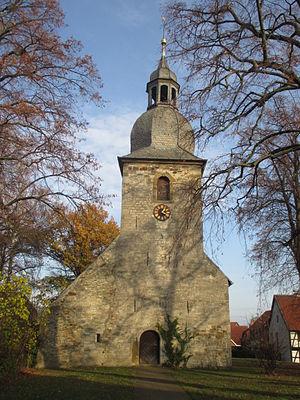
Burgdorf est une commune allemande située en Basse-Saxe, dans l'arrondissement de Wolfenbüttel.